First Battle of Gaza

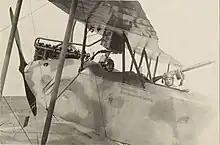
Felmy in his Albatros at Huj

Between Rafa and Gaza, to the east of the coastal sand dunes, a gently rolling plateau of light, firm soil rose slowly inland, crossed by several dry wadis, which became torrential flows in the rainy season. In the spring, after the winter rains, the area was covered by young crops or fresh grass. For millennia, Gaza had been the gateway for invading armies travelling the coastal route, to and from Egypt and the Levant. The town and the fertile surrounding areas strongly favoured defence; Gaza being located on a plateau high which is separated from the Mediterranean Sea by about of sand hills to the west. To the north, west, and south, orchards surrounded by impenetrable prickly pear hedges extended out for some from the town. With the exception of the ridge extending southwards, which culminated in the dominating high Ali Muntar, the area of orchards stretched from the high plateau down into a hollow.